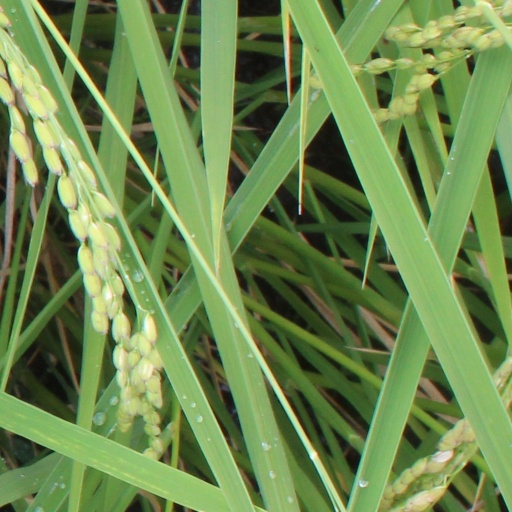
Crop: rice